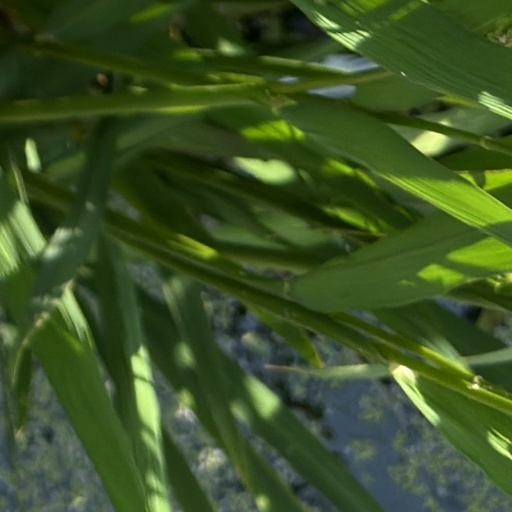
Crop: rice